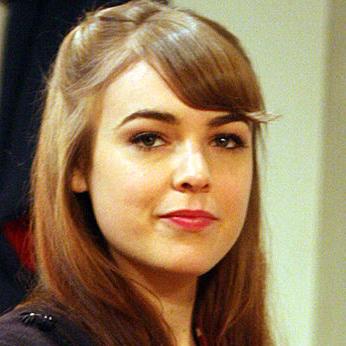
Age: 27